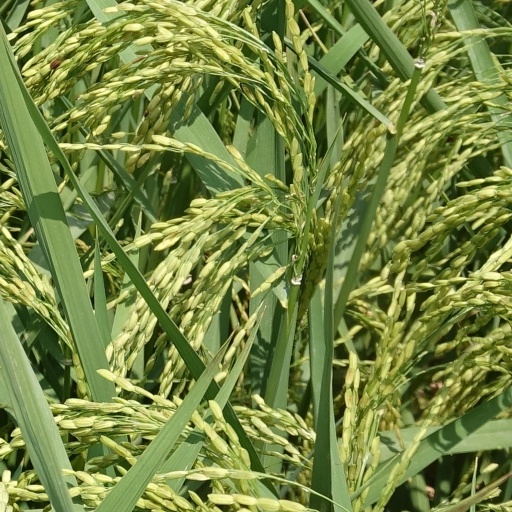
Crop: rice